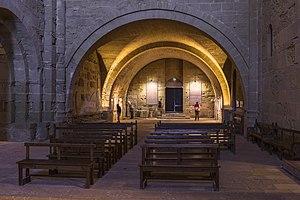
Cathédrale Saint-Pierre-et-Saint-Paul de Villeneuve-lès-Maguelone. Villeneuve-lès-Maguelone, Hérault, France. This building is classé au titre des Monuments Historiques. It is indexed in the Base Mérimée, a database of architectural heritage maintained by the French Ministry of Culture,